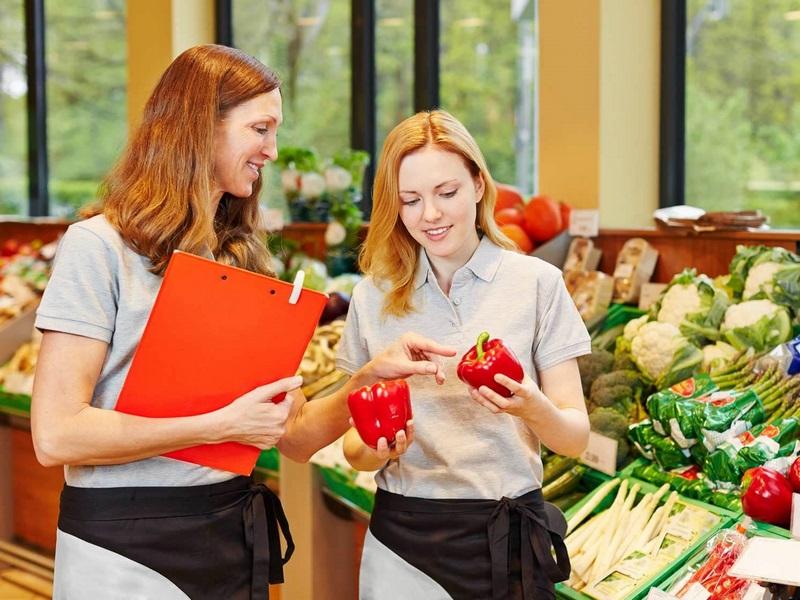
có một cô gái tóc vàng đang cầm trên tay hai loại quả